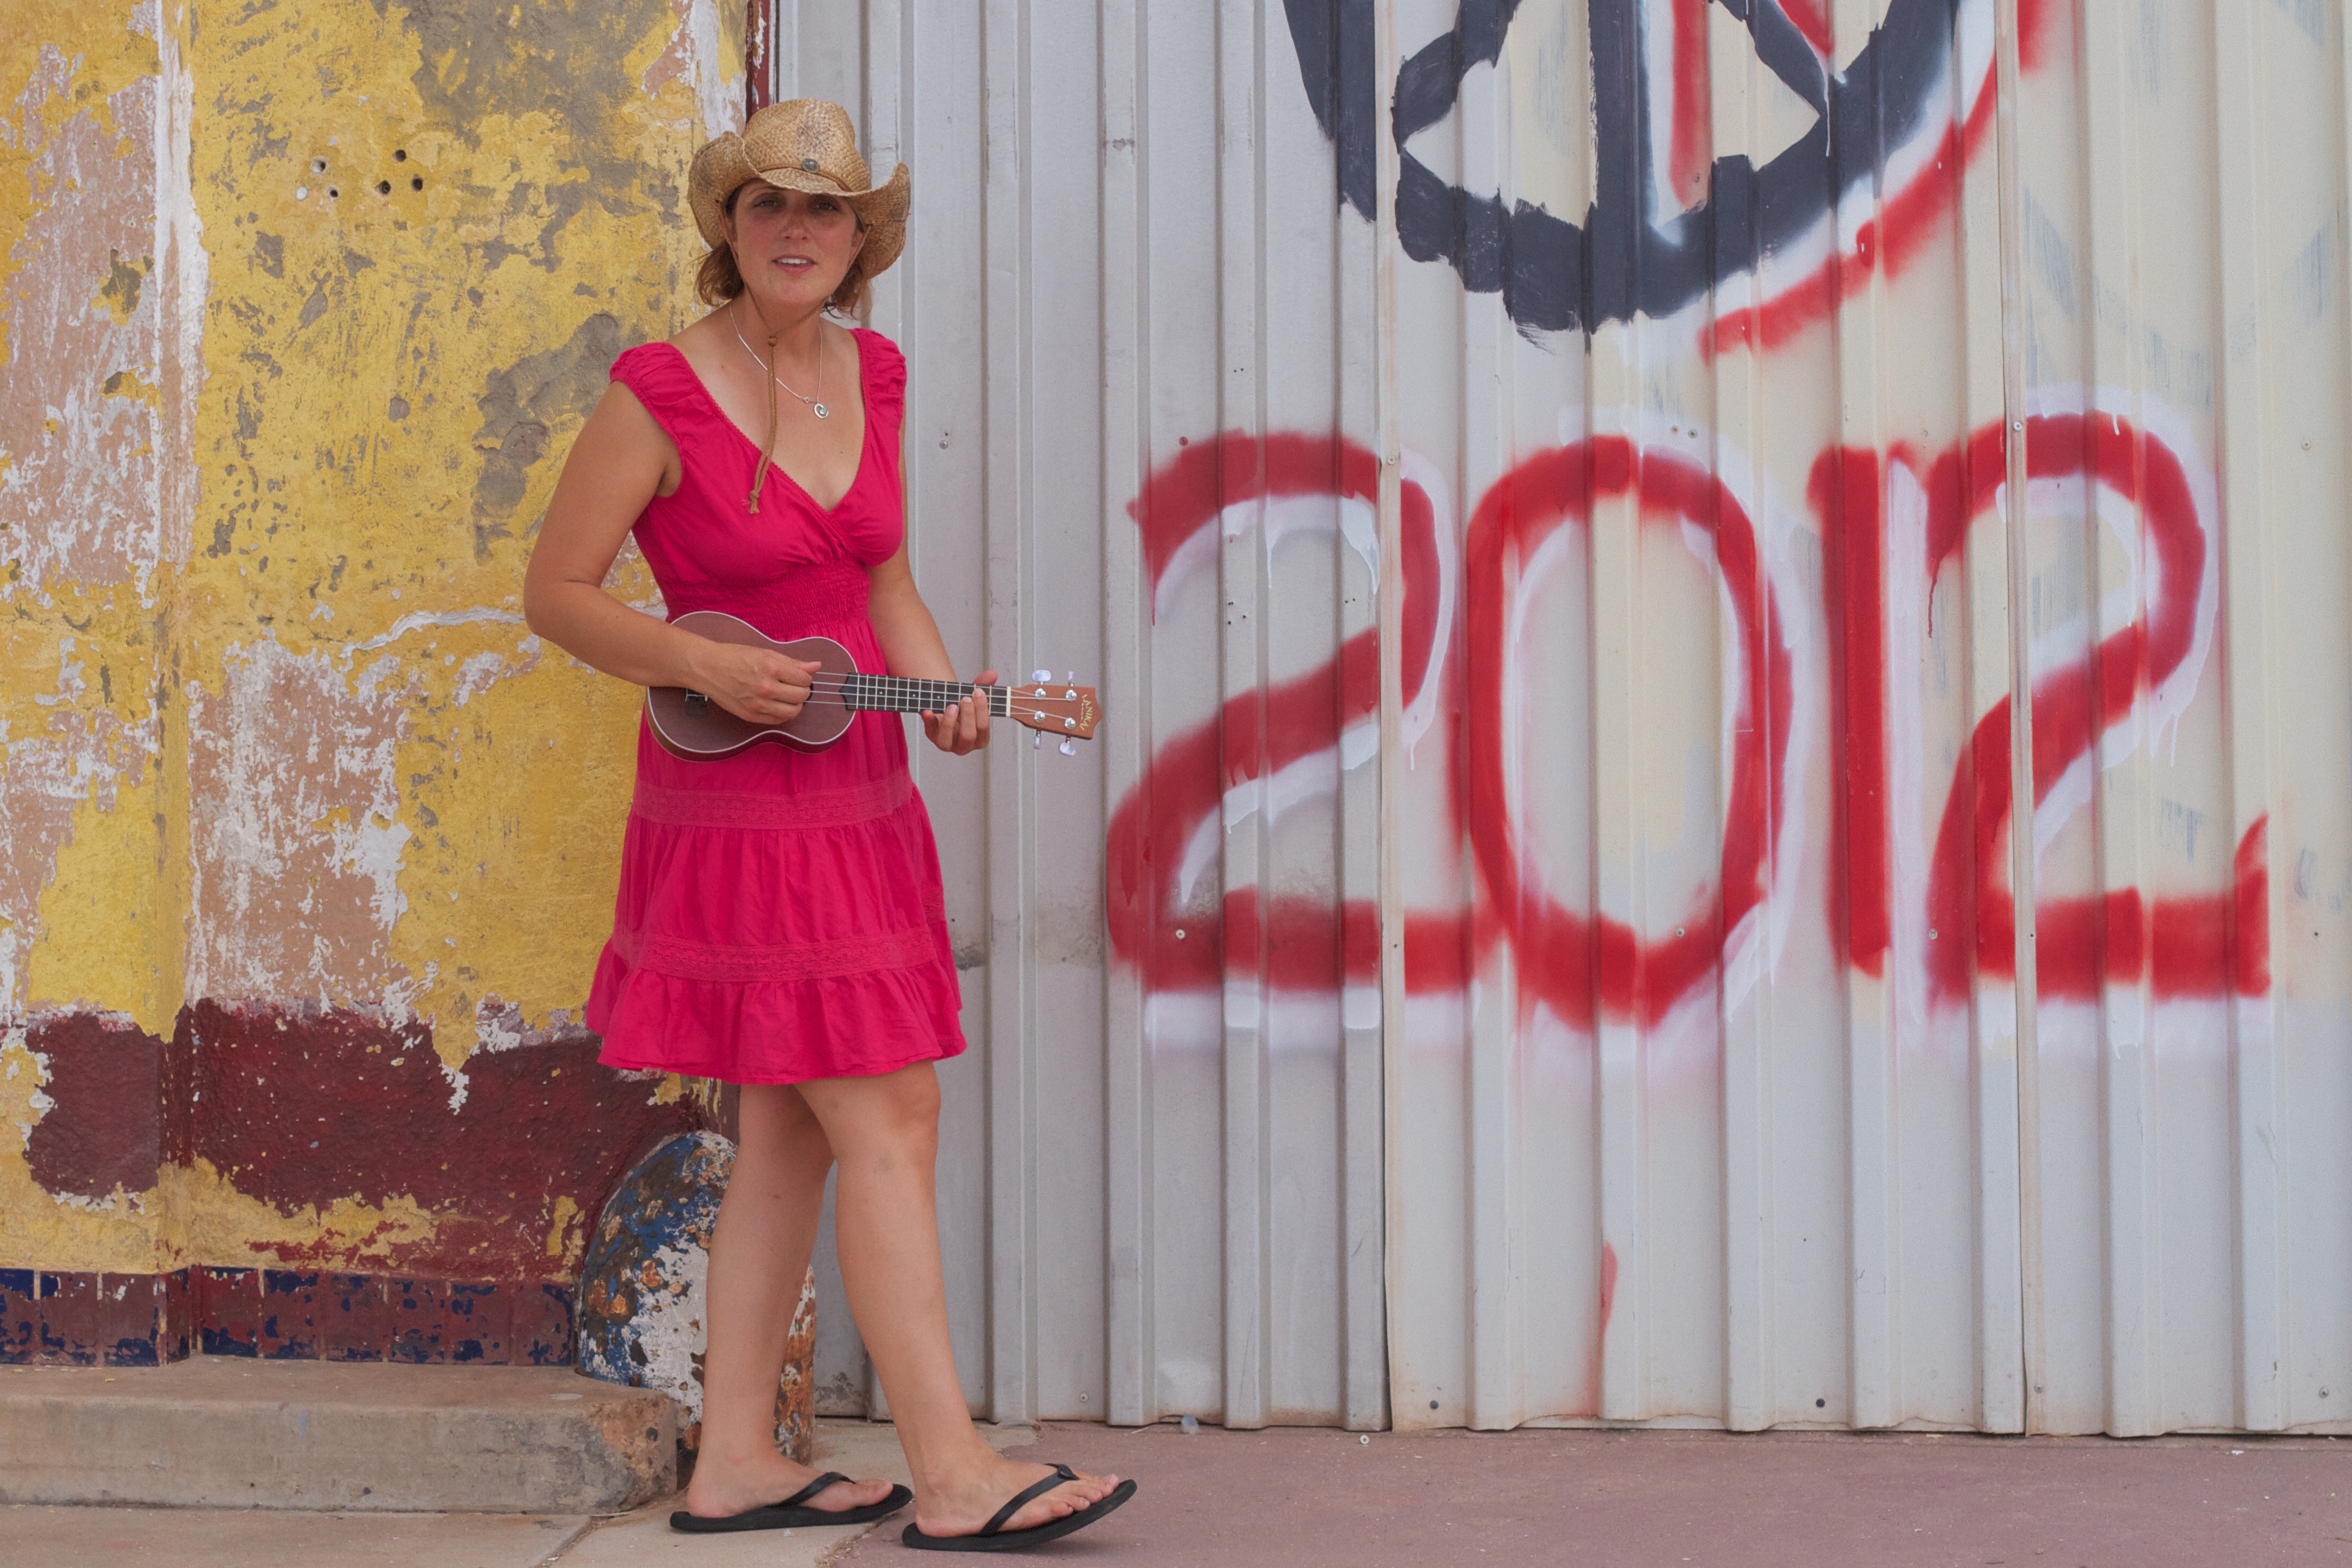
red, color, fashion, dress, winslow, giulia